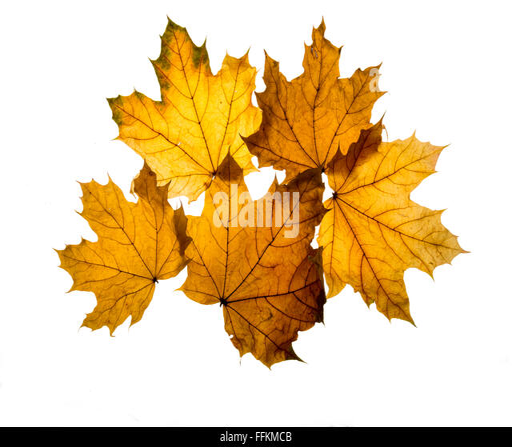
autumn single leaf isolated on the white background